Tree house

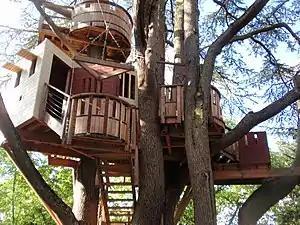
A tree house in the park of the Château de Langeais in the Loire Valley, France

A tree house, tree fort or treeshed, is a platform or building constructed around, next to or among the trunk or branches of one or more mature trees while above ground level. Tree houses can be used for recreation, work space, habitation, a hangout space and observation. People occasionally connect ladders or staircases to get up to the platforms.